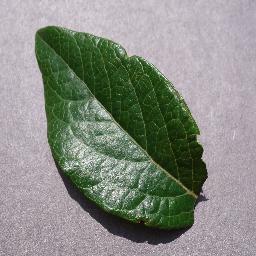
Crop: blueberry
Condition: healthy